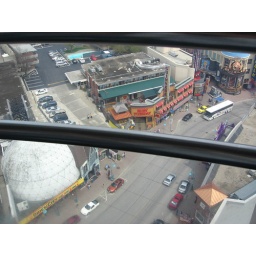
We went up in a tower and I got a few shots of the street we spent time on